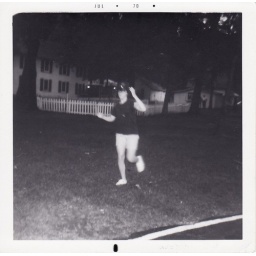
The 2-story building in the background was the women's dormitory where all the girls stayed.